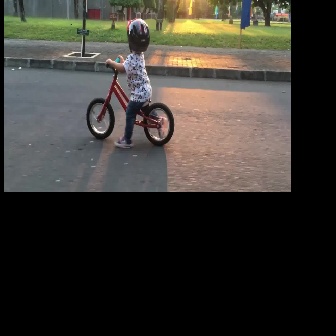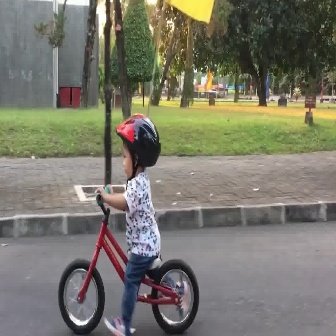
  Please identify the target specified by the bounding box [86,56,173,144] in the first image and locate it in the second image. Return the coordinates in [x_min,y_min,x_max,y_max] format.
Answer: [58,192,198,333]